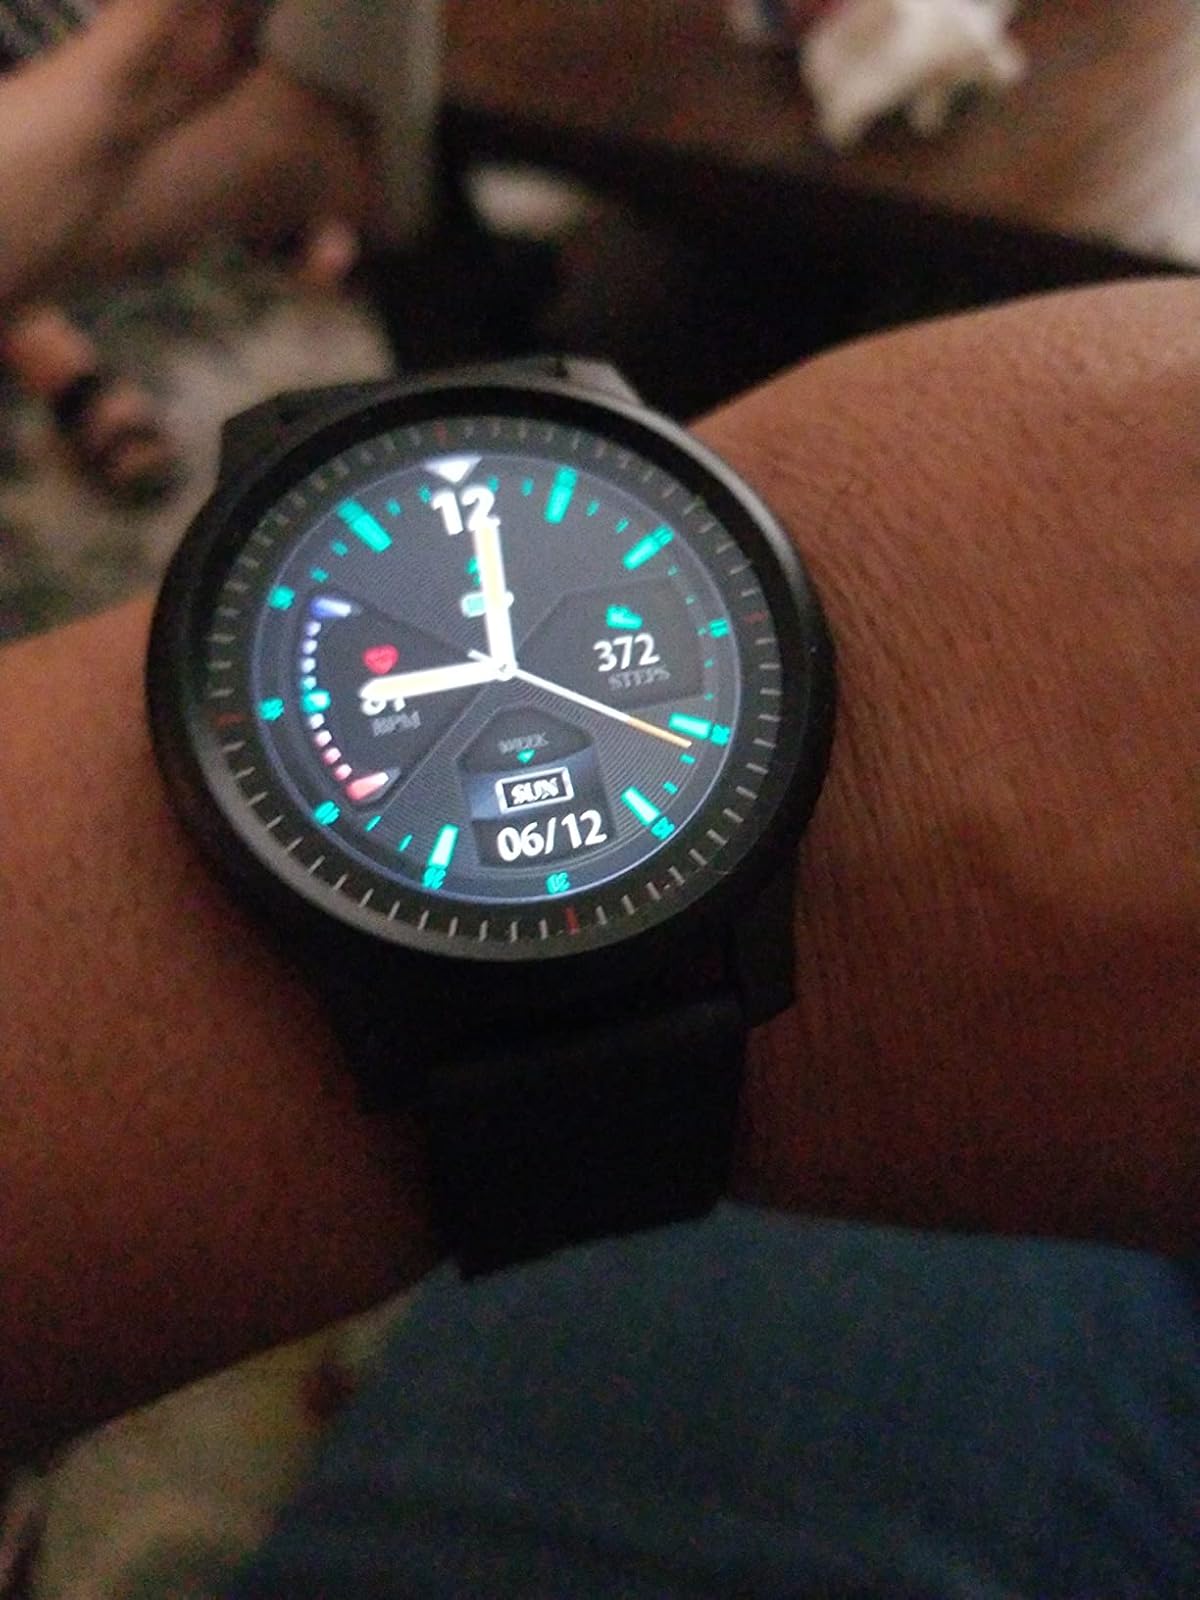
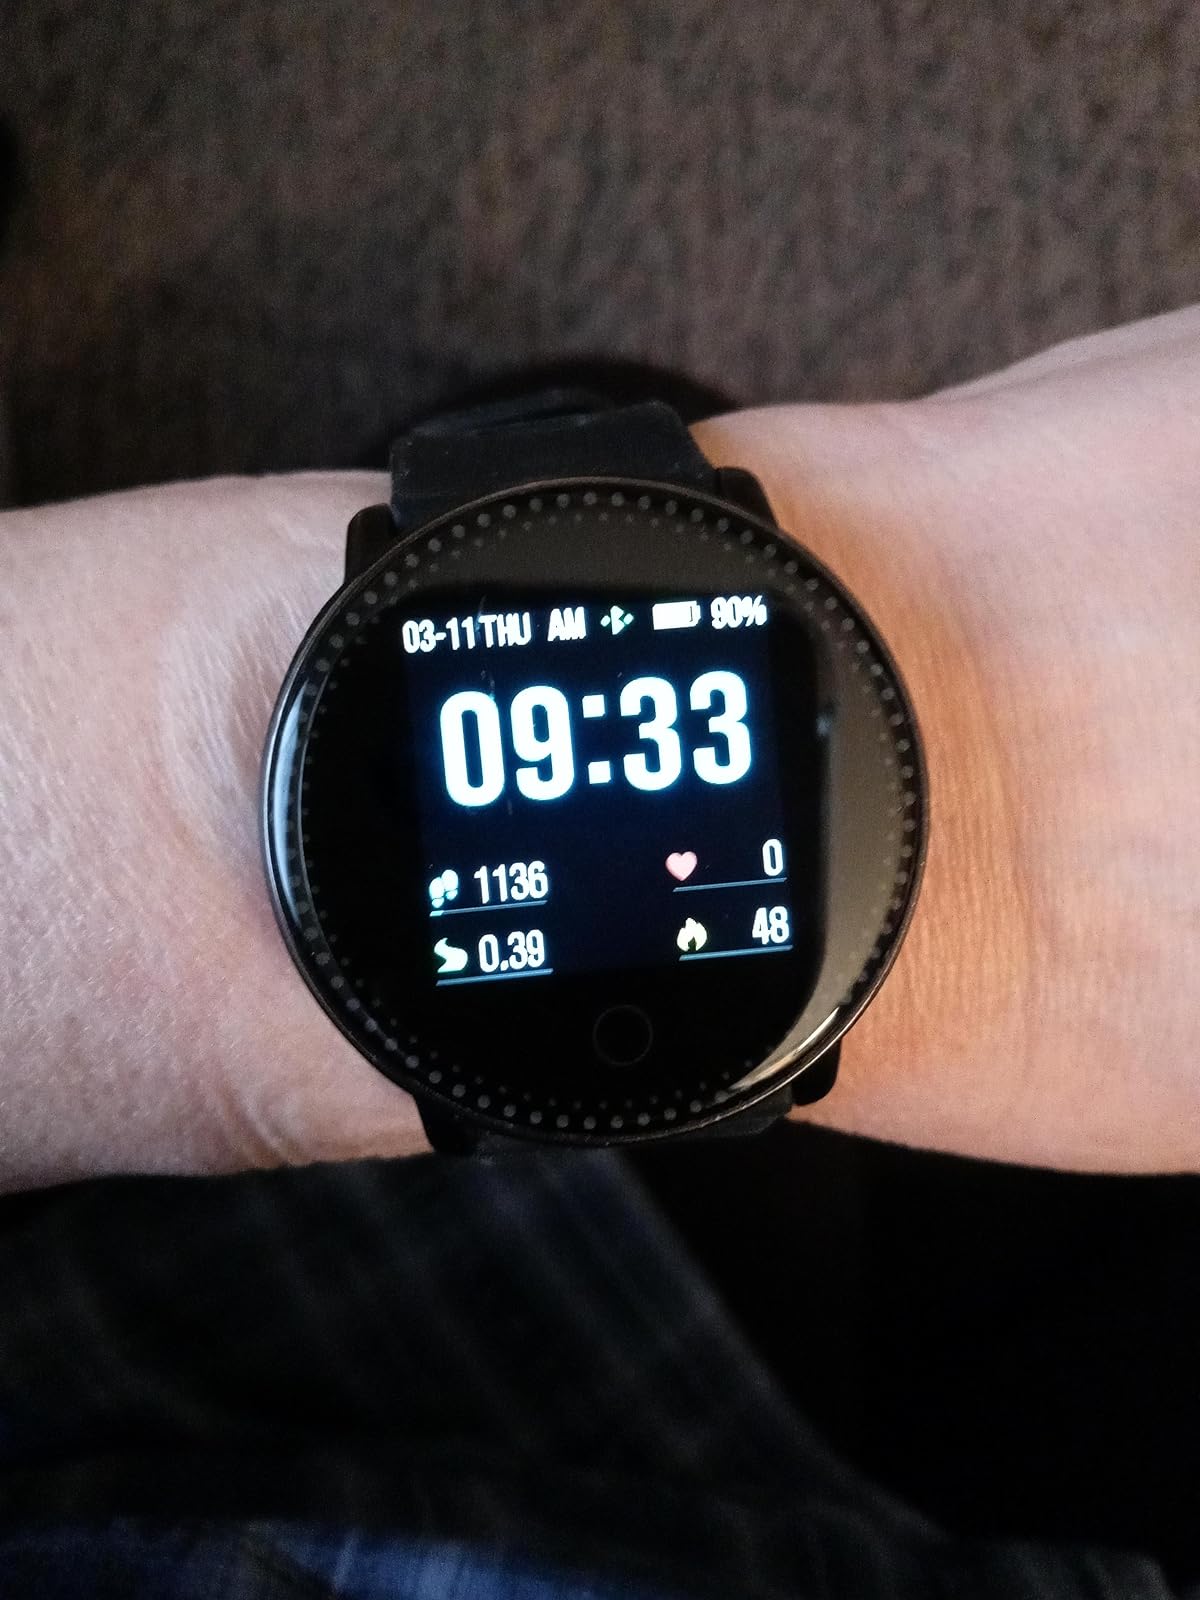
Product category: smartwatch
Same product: no